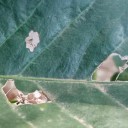
Label: Miner